M-22 (Michigan highway)

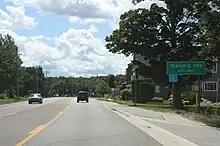
Crossing into Traverse City

Continuing northward, M-22 reaches its northernmost extent in Northport before turning south. It passes through the reservation of the Grand Traverse Band of Chippewa and Ottawa Indians in Peshawbestown, home to one of the tribe's two casinos. Further south is the community of Suttons Bay located on the small bay of the same name. From here south, the highway runs just off the shore of the Grand Traverse Bay south to Greilickville. Just south of Greilickville, M-22 enters a section of the city of Traverse City that is located in Leelanau County, Michigan formed by an acquisition of a neighborhood of Greilickville. Here is the eastern junction between M-22 and M-72. The two highways run concurrently along Grandview Parkway to Division Street. There they meet US 31/M-37 and M-22 ends. A portion of this road has been designated a what is now called a Pure Michigan Scenic Byway by the state of Michigan.